Describe the emotion expressed in this image:  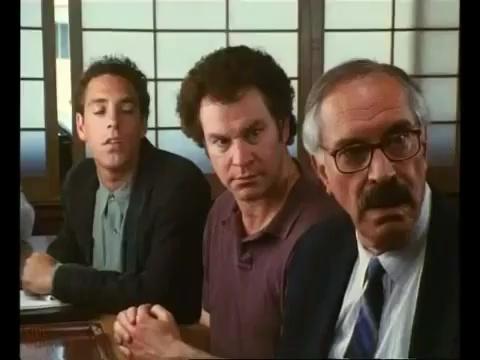
This person displays Pain, valence and arousal with low intensity.